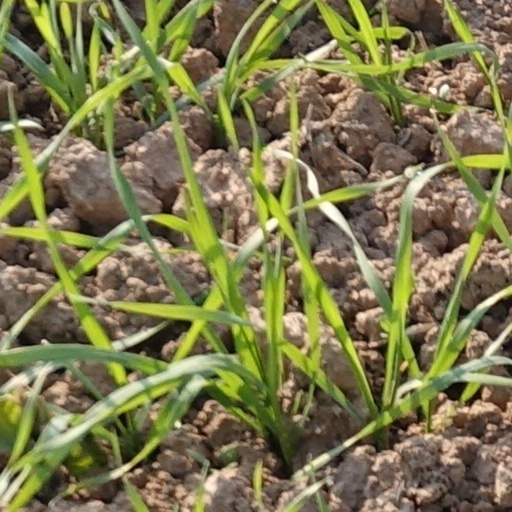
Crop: wheat